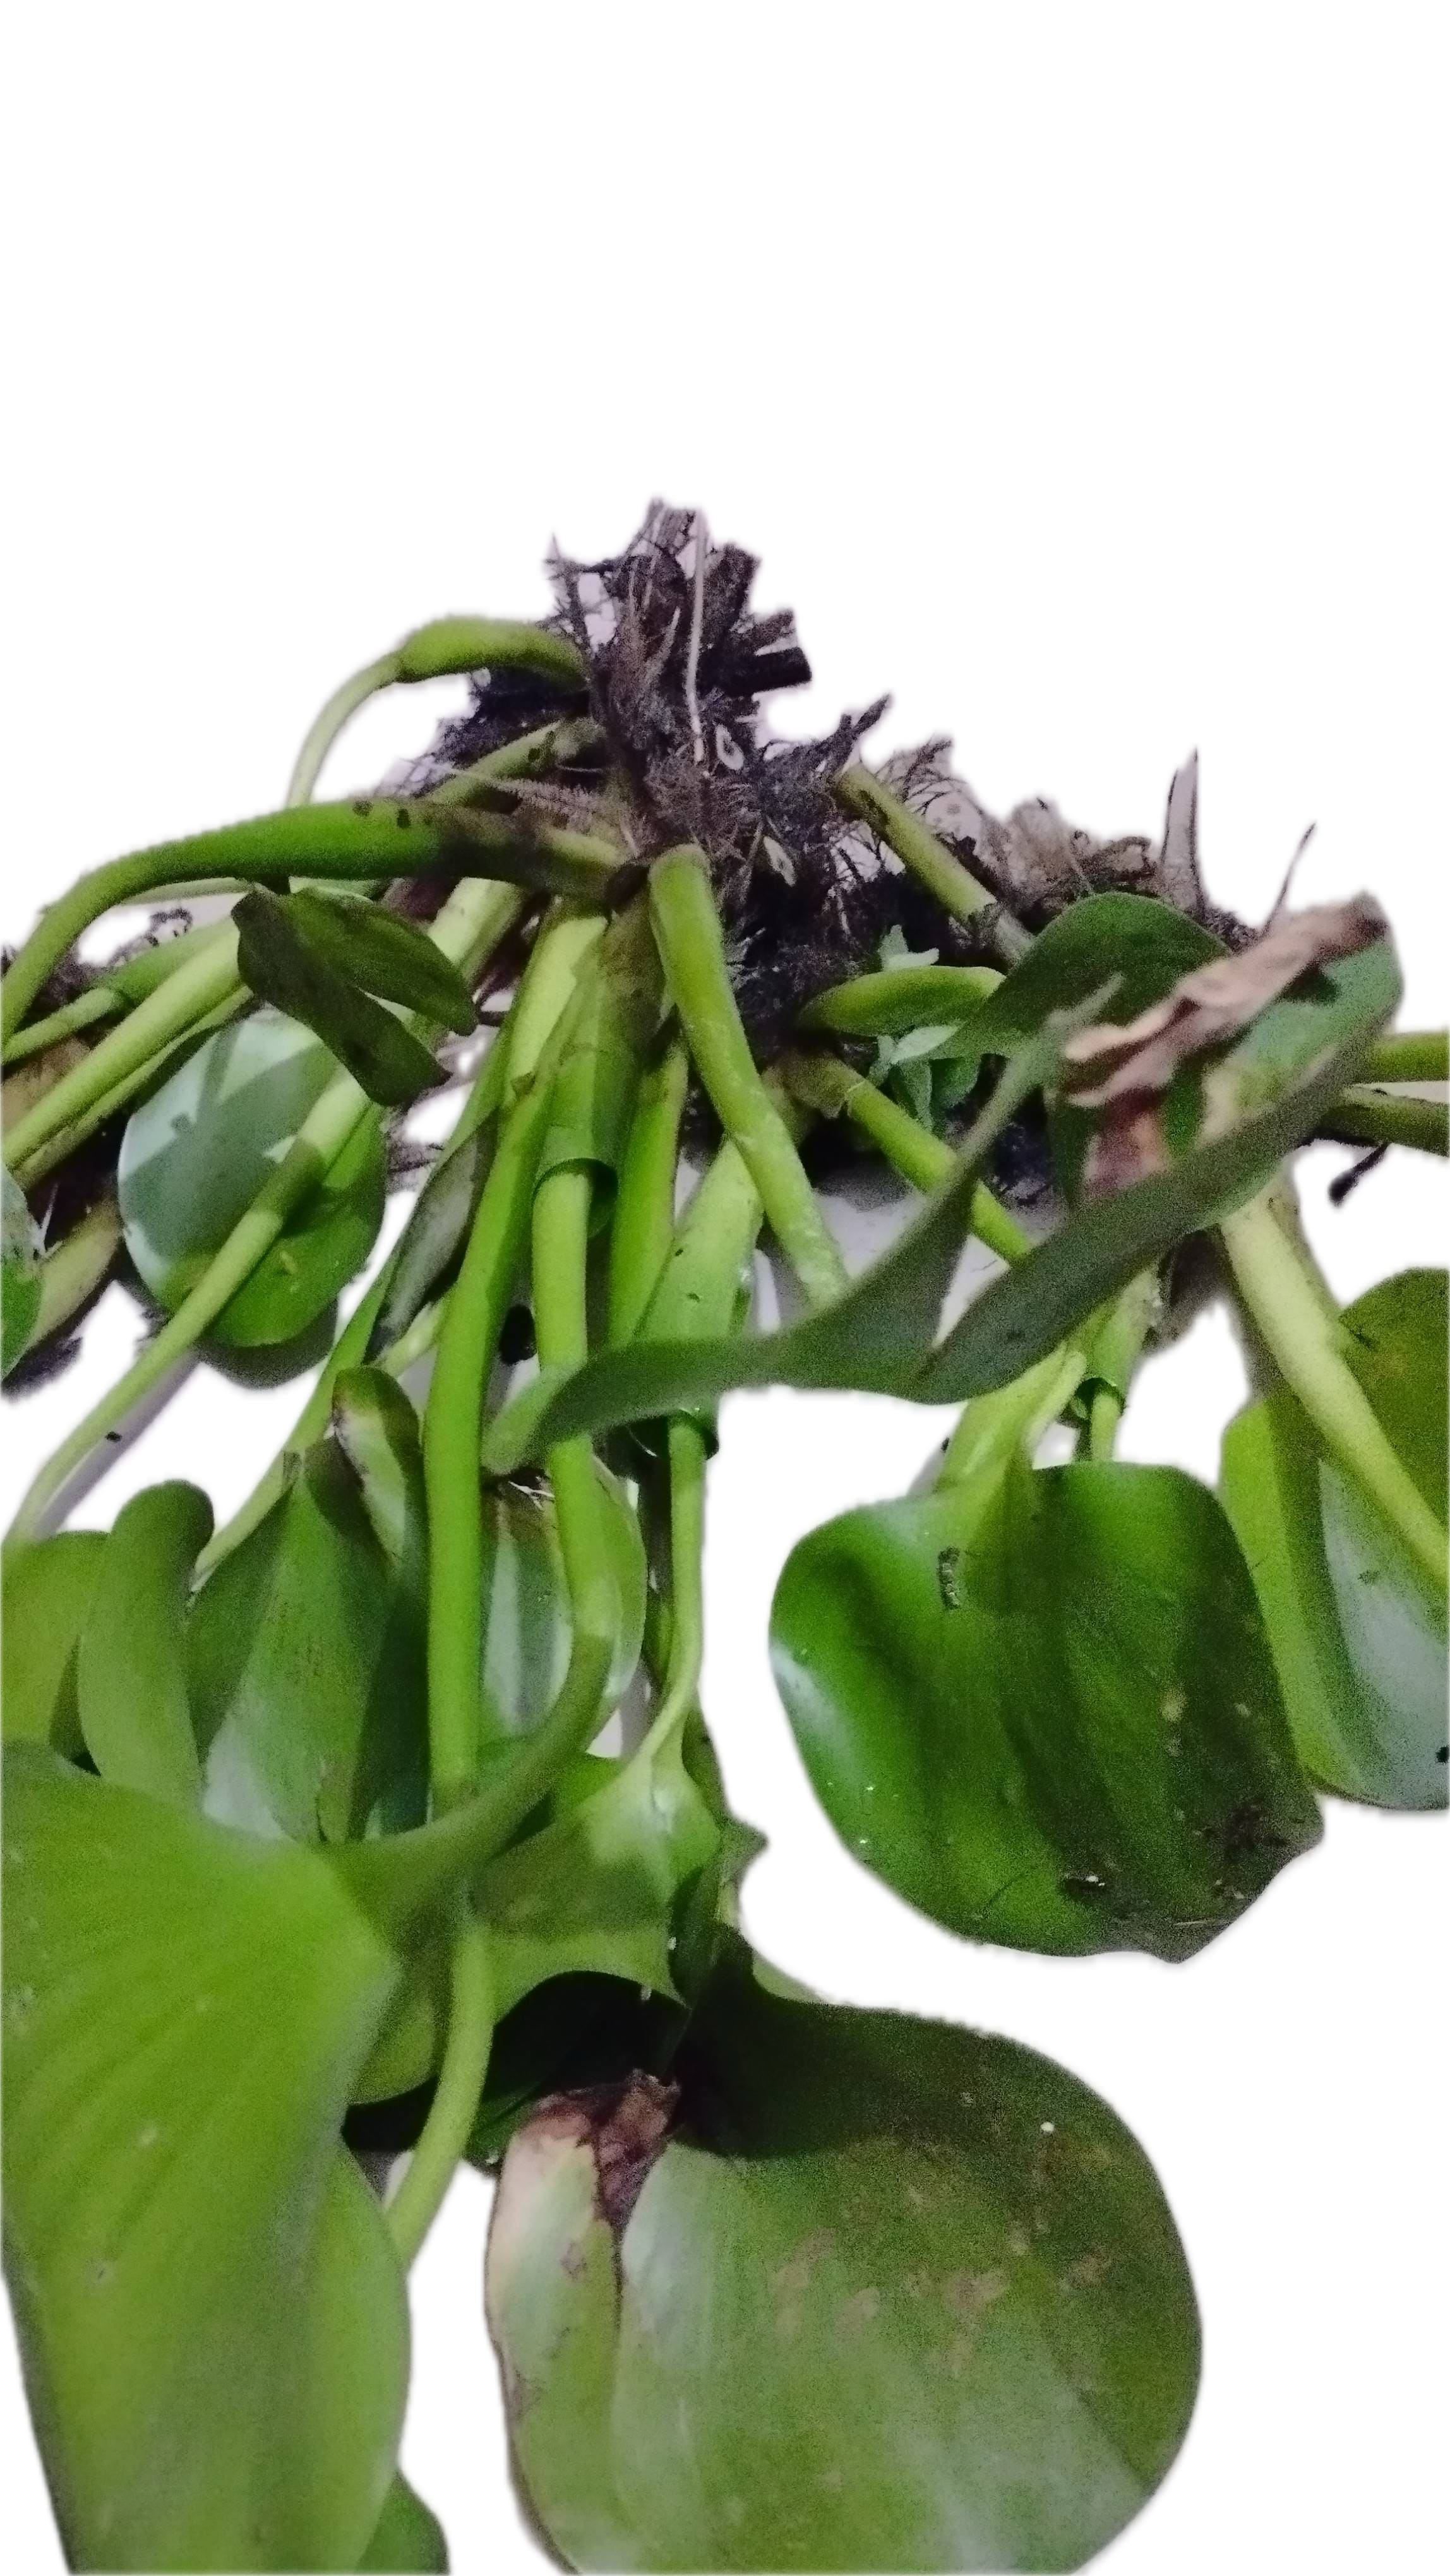
Species: Common Water Hyacinth (Eichornia crassipes)